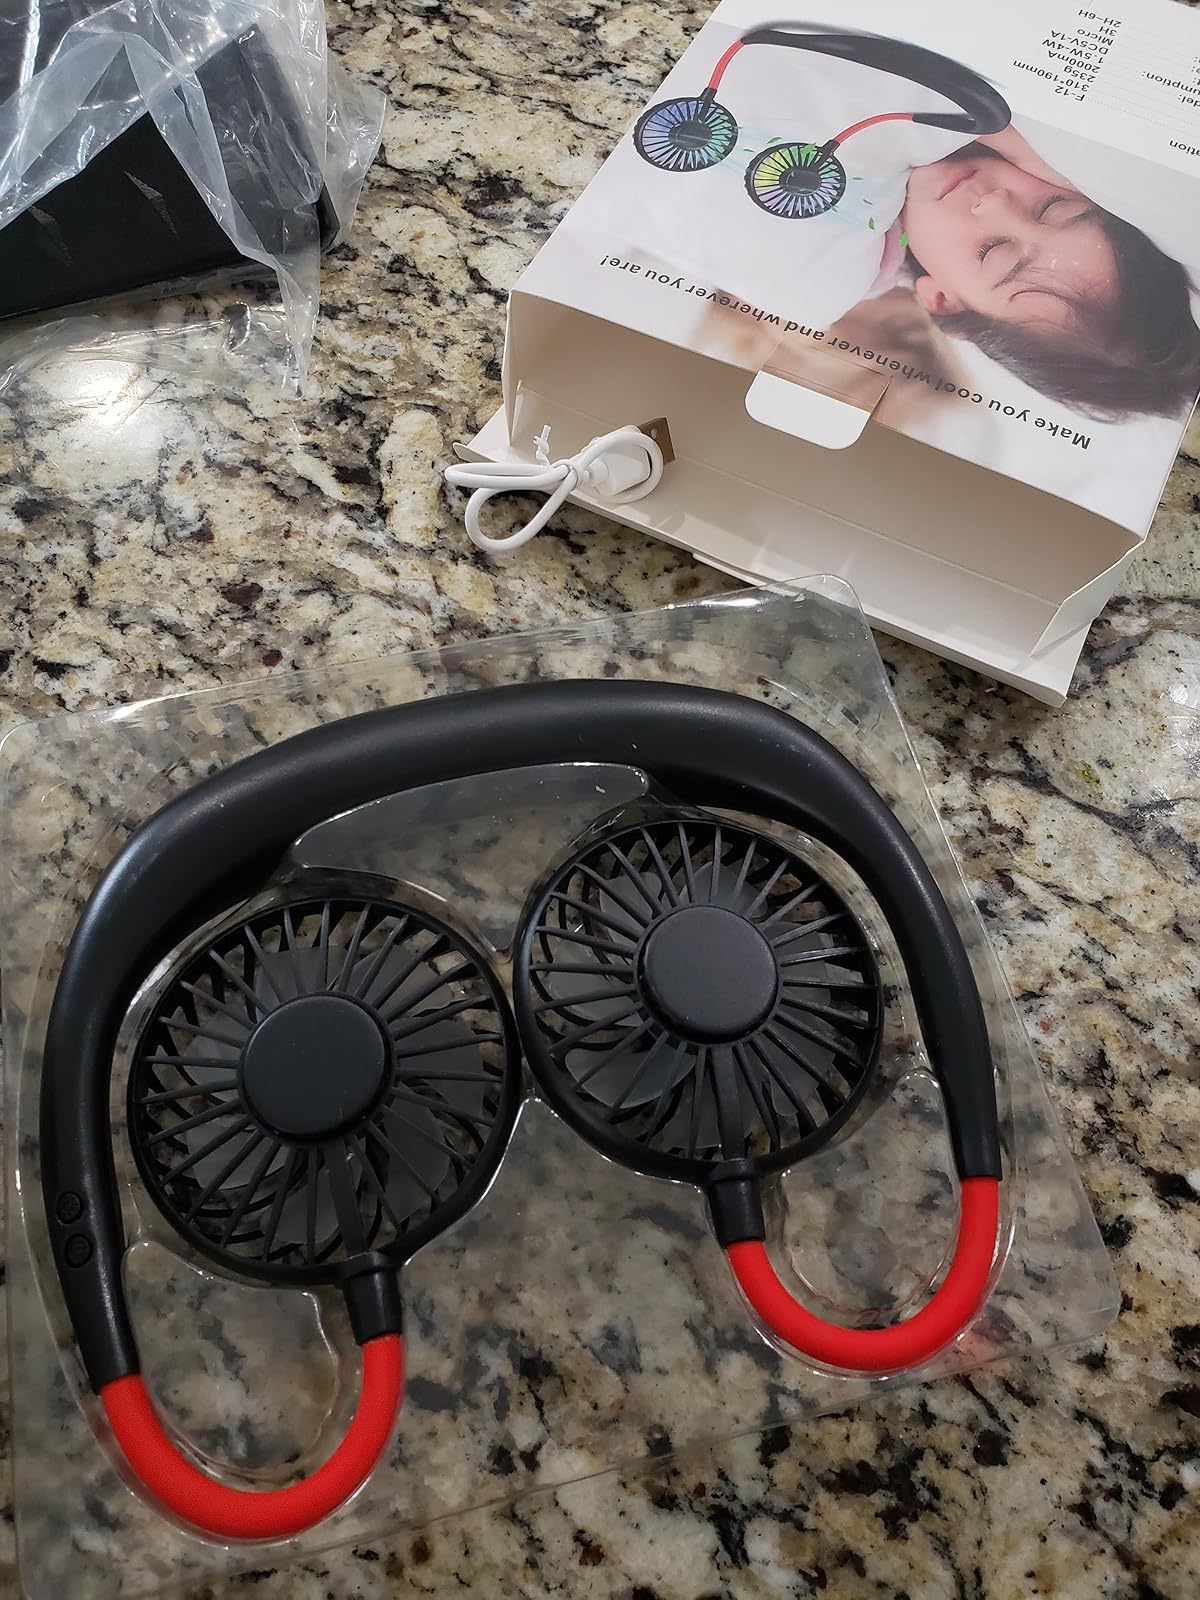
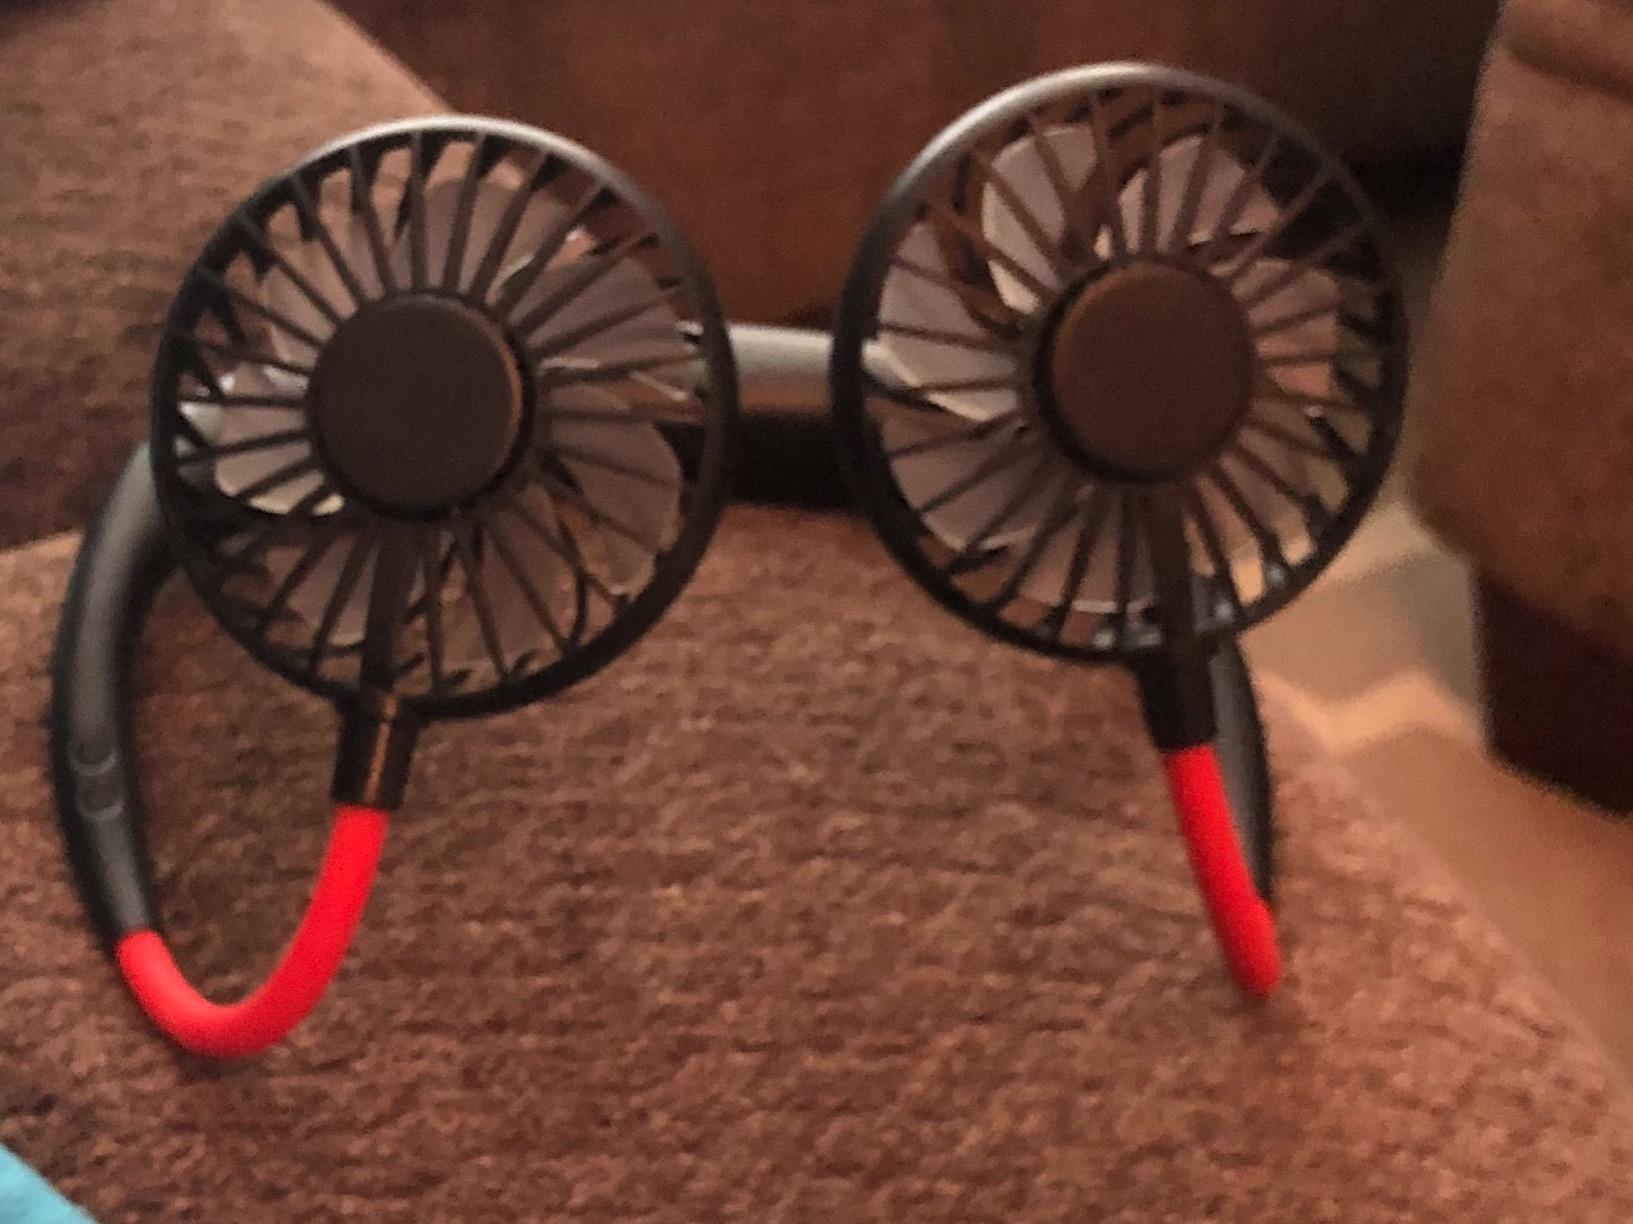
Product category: fan
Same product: yes